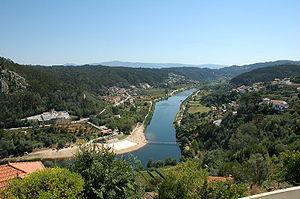
Le Mondego est le seul fleuve avec le Sado coulant uniquement au Portugal. Long de 234 km, il prend naissance dans la Serra da Estrela près de Gouveia à 1 360 m d'altitude.